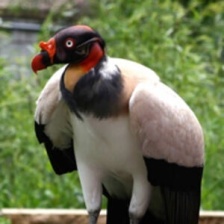
Species: KING VULTURE
Scientific name: SARCORAMPHUS PAPA
ImageNet parent category: vulture